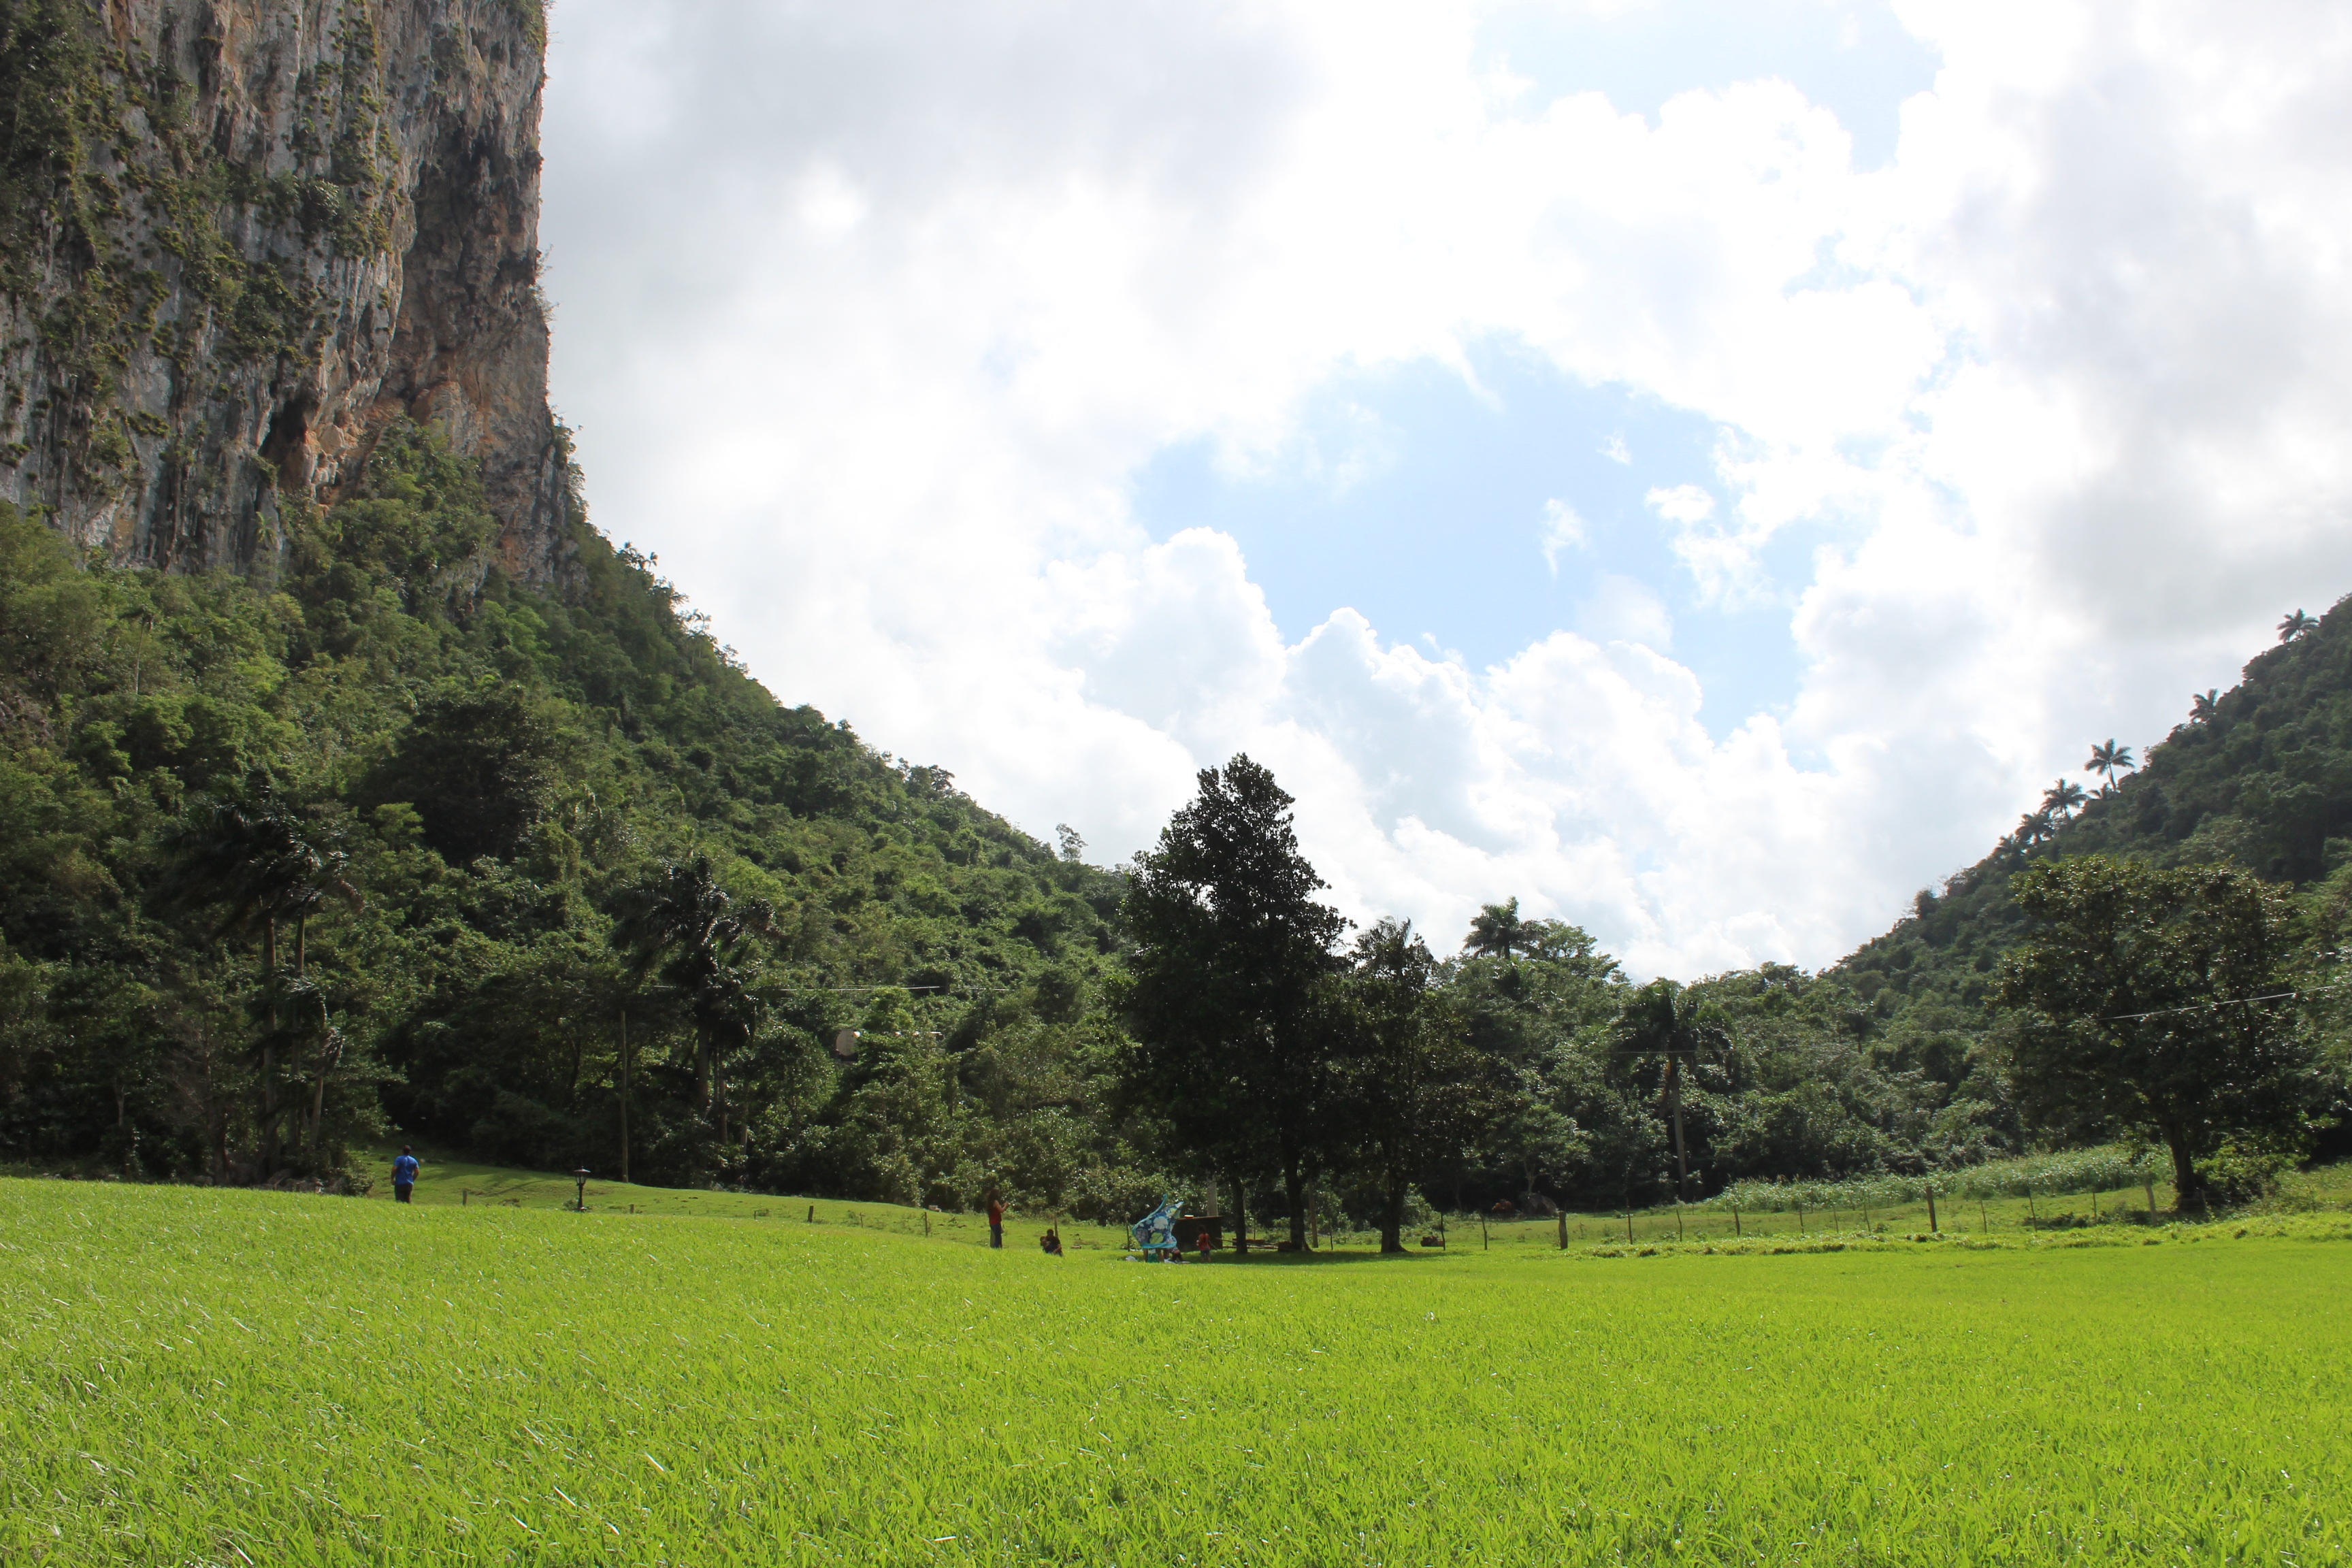
landscape, tree, nature, grass, mountain, plant, field, meadow, hill, flower, valley, mountain range, environment, green, pasture, natural, agriculture, plain, cuba, trees, grassland, plantation, plateau, habitat, ecosystem, vinales, rural area, paddy field, natural environment, geographical feature, mountainous landforms